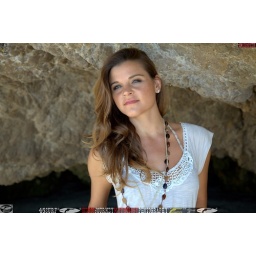
Photoshoot of a pretty swimsuit bikini model.Before the shoot, in a white shirt and blue jeans.&amp;amp; a cool black necklace.